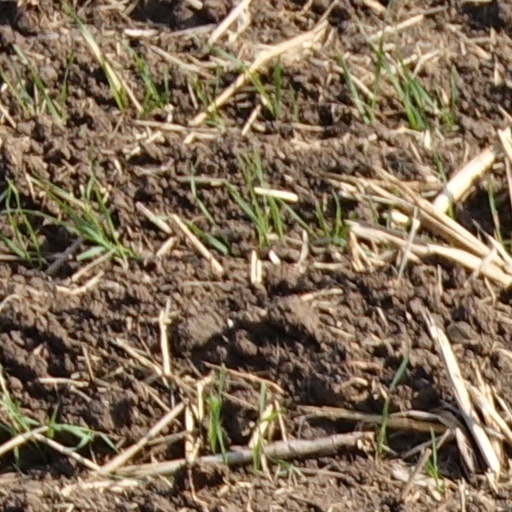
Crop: wheat